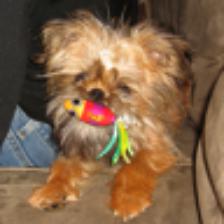
Label: NonHuman